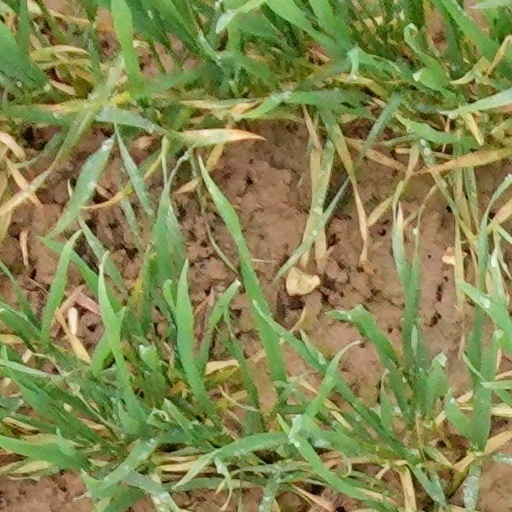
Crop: wheat